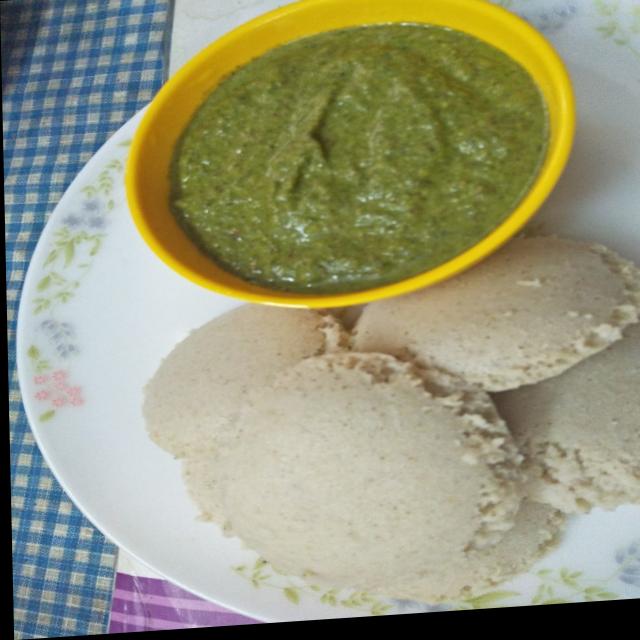
Dish: idli